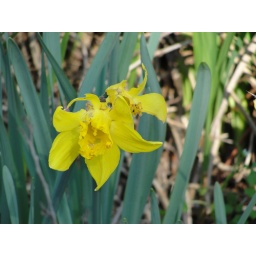
just like the yellow in the middle of green